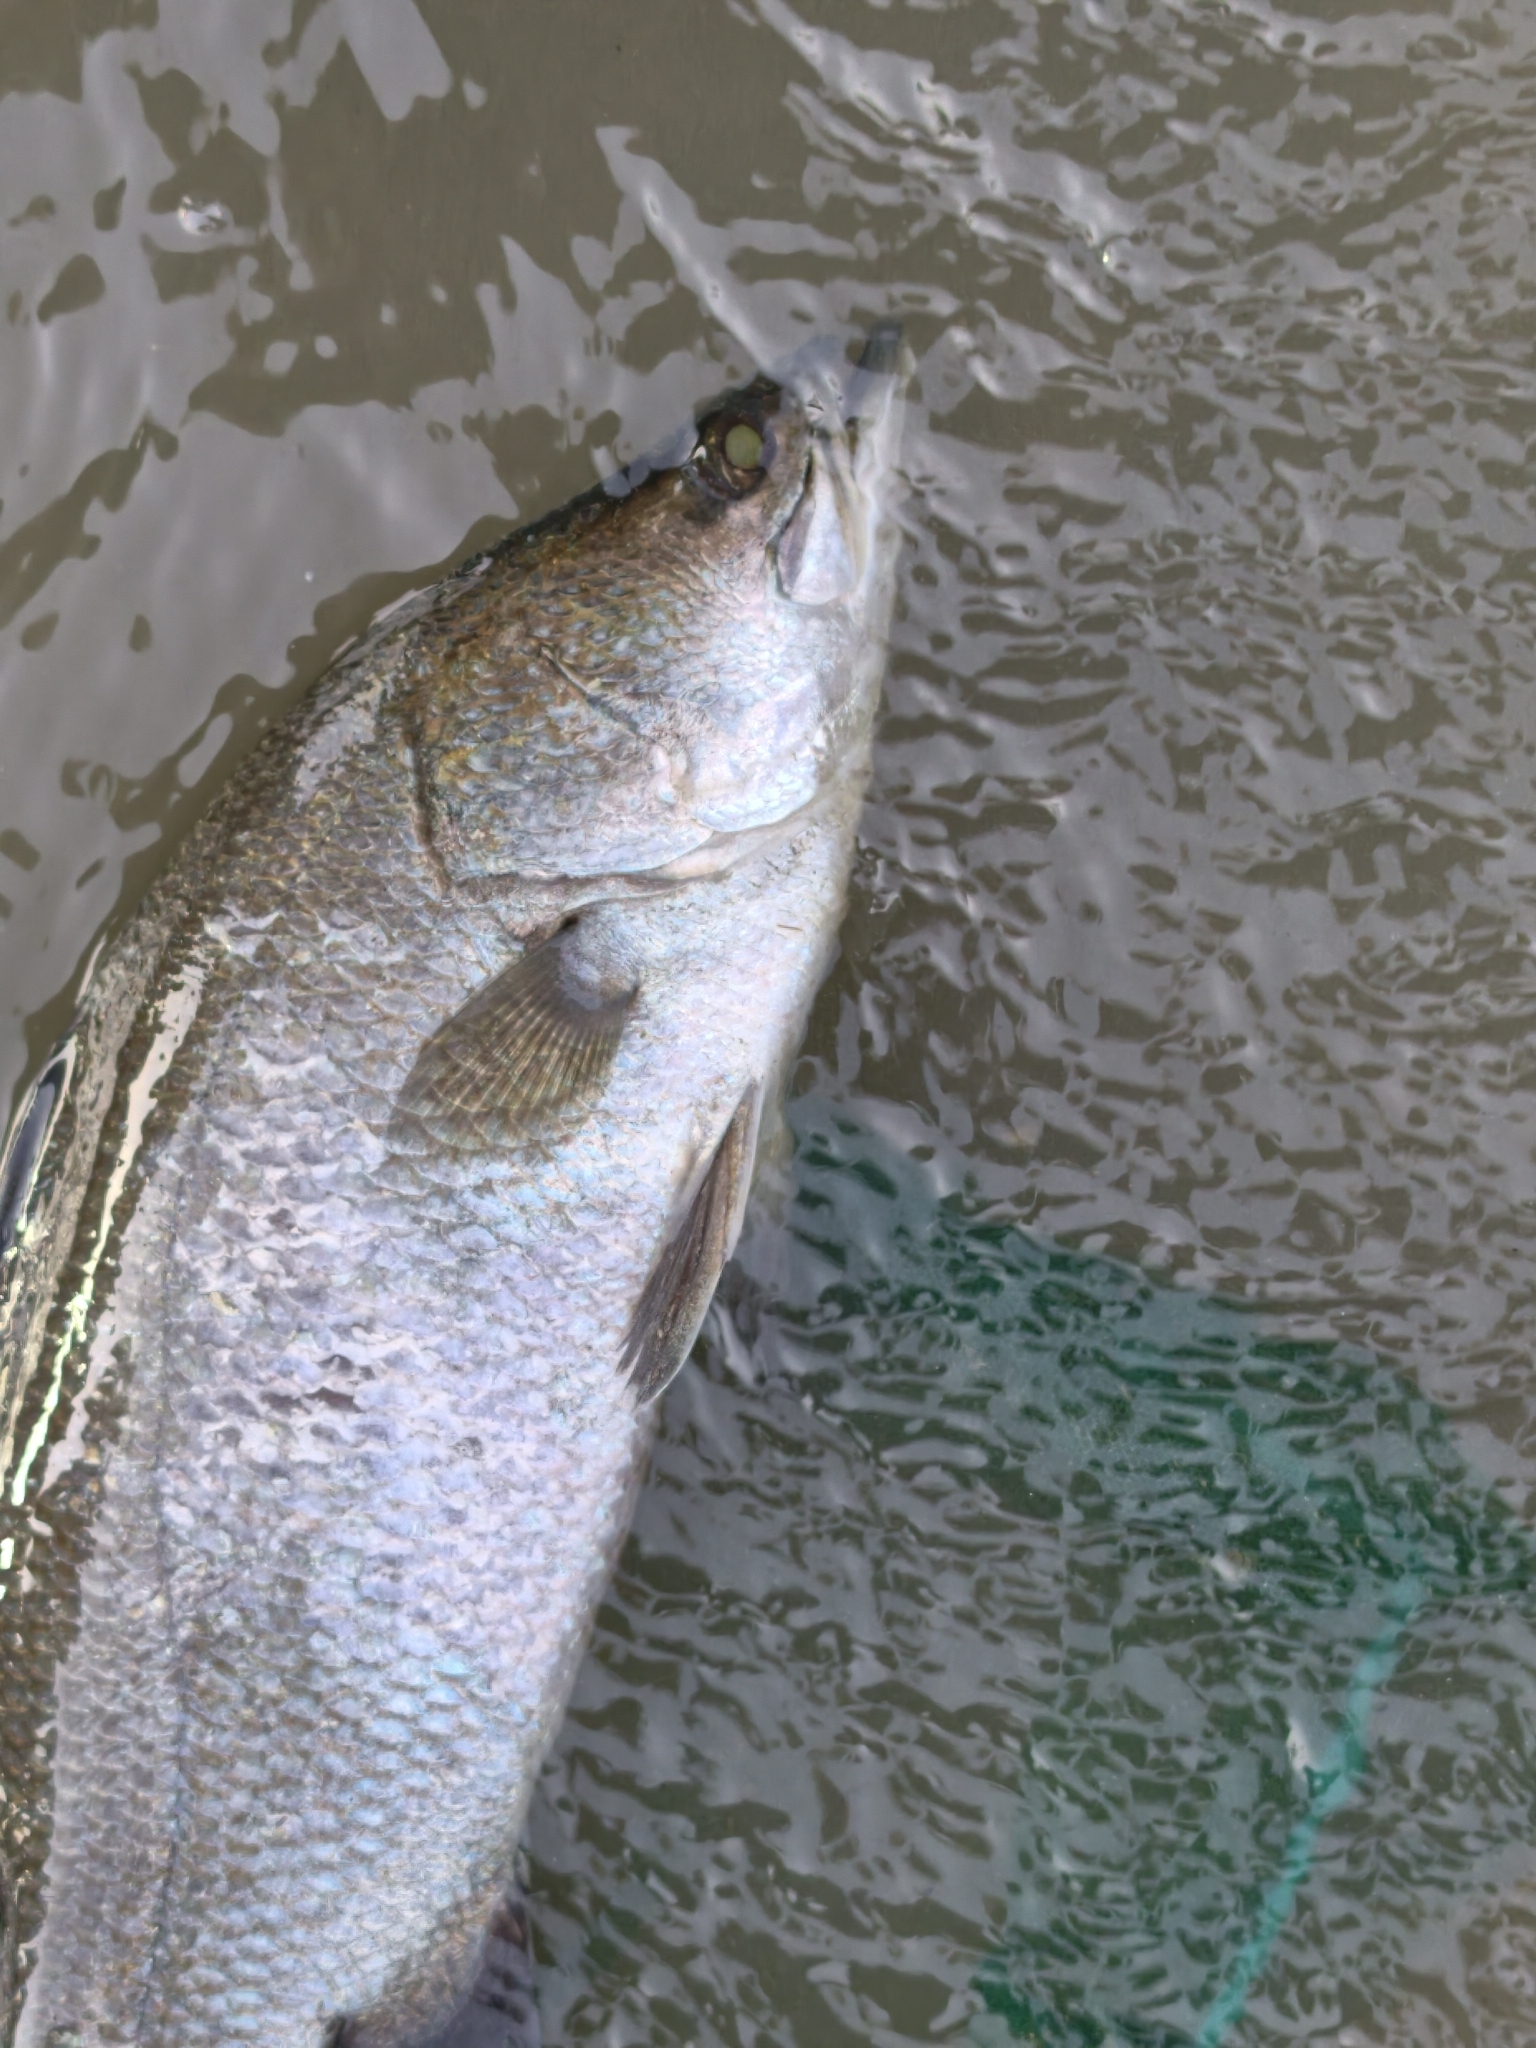
fish (species not among the labelled classes)